Esteban Gutiérrez

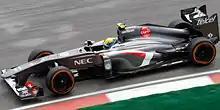

Spain saw Gutiérrez achieve his first fastest lap of the race, putting him second in the record books for 'Youngest Driver to Set a Fastest Lap' after Nico Rosberg.